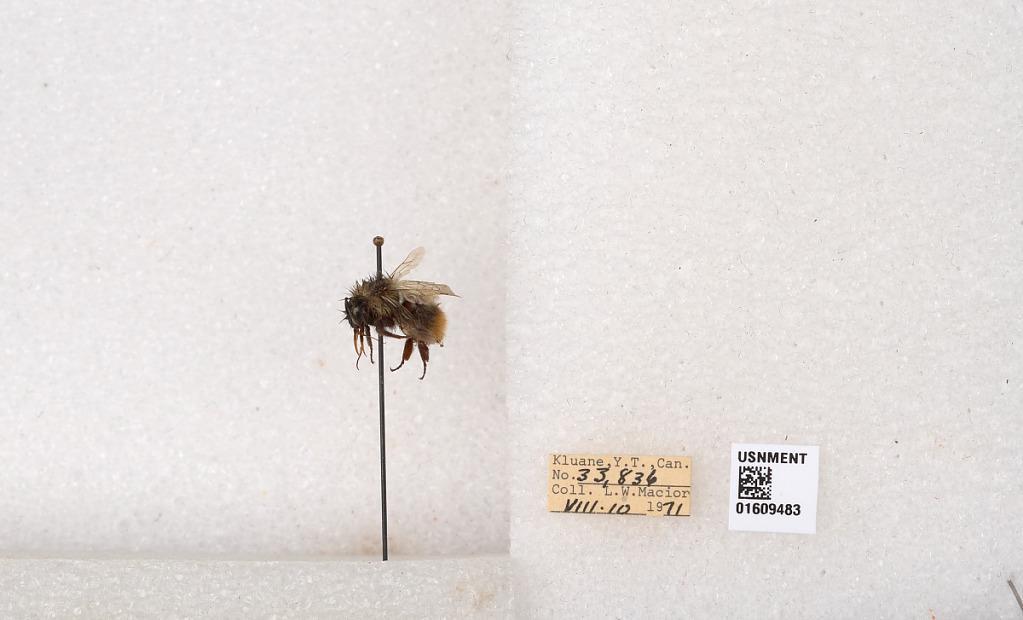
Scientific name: Bombus (Pyrobombus) sylvicola Kirby
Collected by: L. Macior
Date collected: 1971-8-10
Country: Canada
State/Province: Yukon
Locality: Kluane
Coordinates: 61.2281, -138.722